James Peake (footballer)

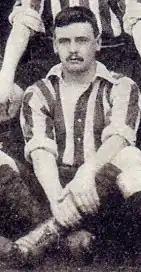
Peake in a Burslem Port Vale squad photo in 1898

James Peake was a footballer who played inside-left for Burslem Port Vale and Millwall Athletic.